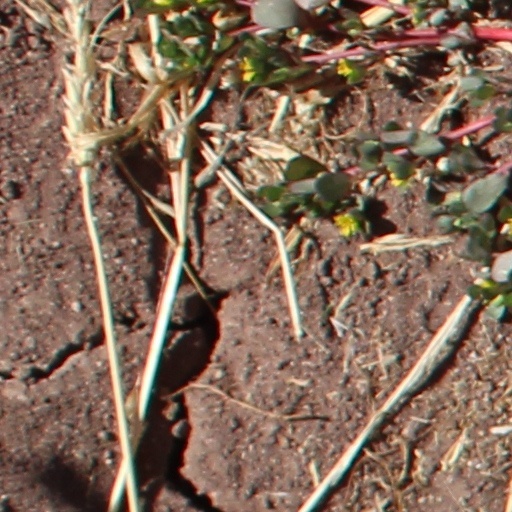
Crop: wheat